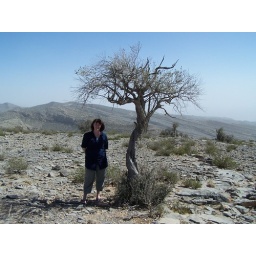
Leslie stands by a resilient little tree trying to grow on the rock covered land